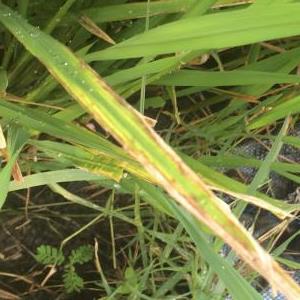
Disease: Bacterialblight